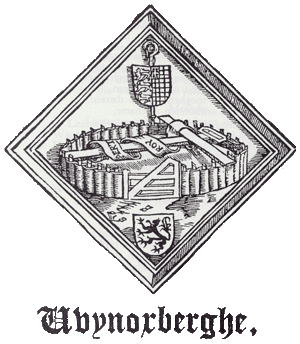
De Royaerts est une des chambres de rhétorique de la ville de Bergues.